BR Standard Class 5 73129

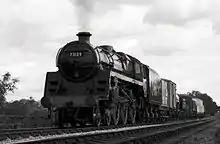
73129 at Midland Railway – Butterley

British Railways Standard Class 5 No. 73129 is a preserved British steam locomotive. It is the only surviving Standard Class 5 built by British Railways which was fitted with Caprotti valve gear.